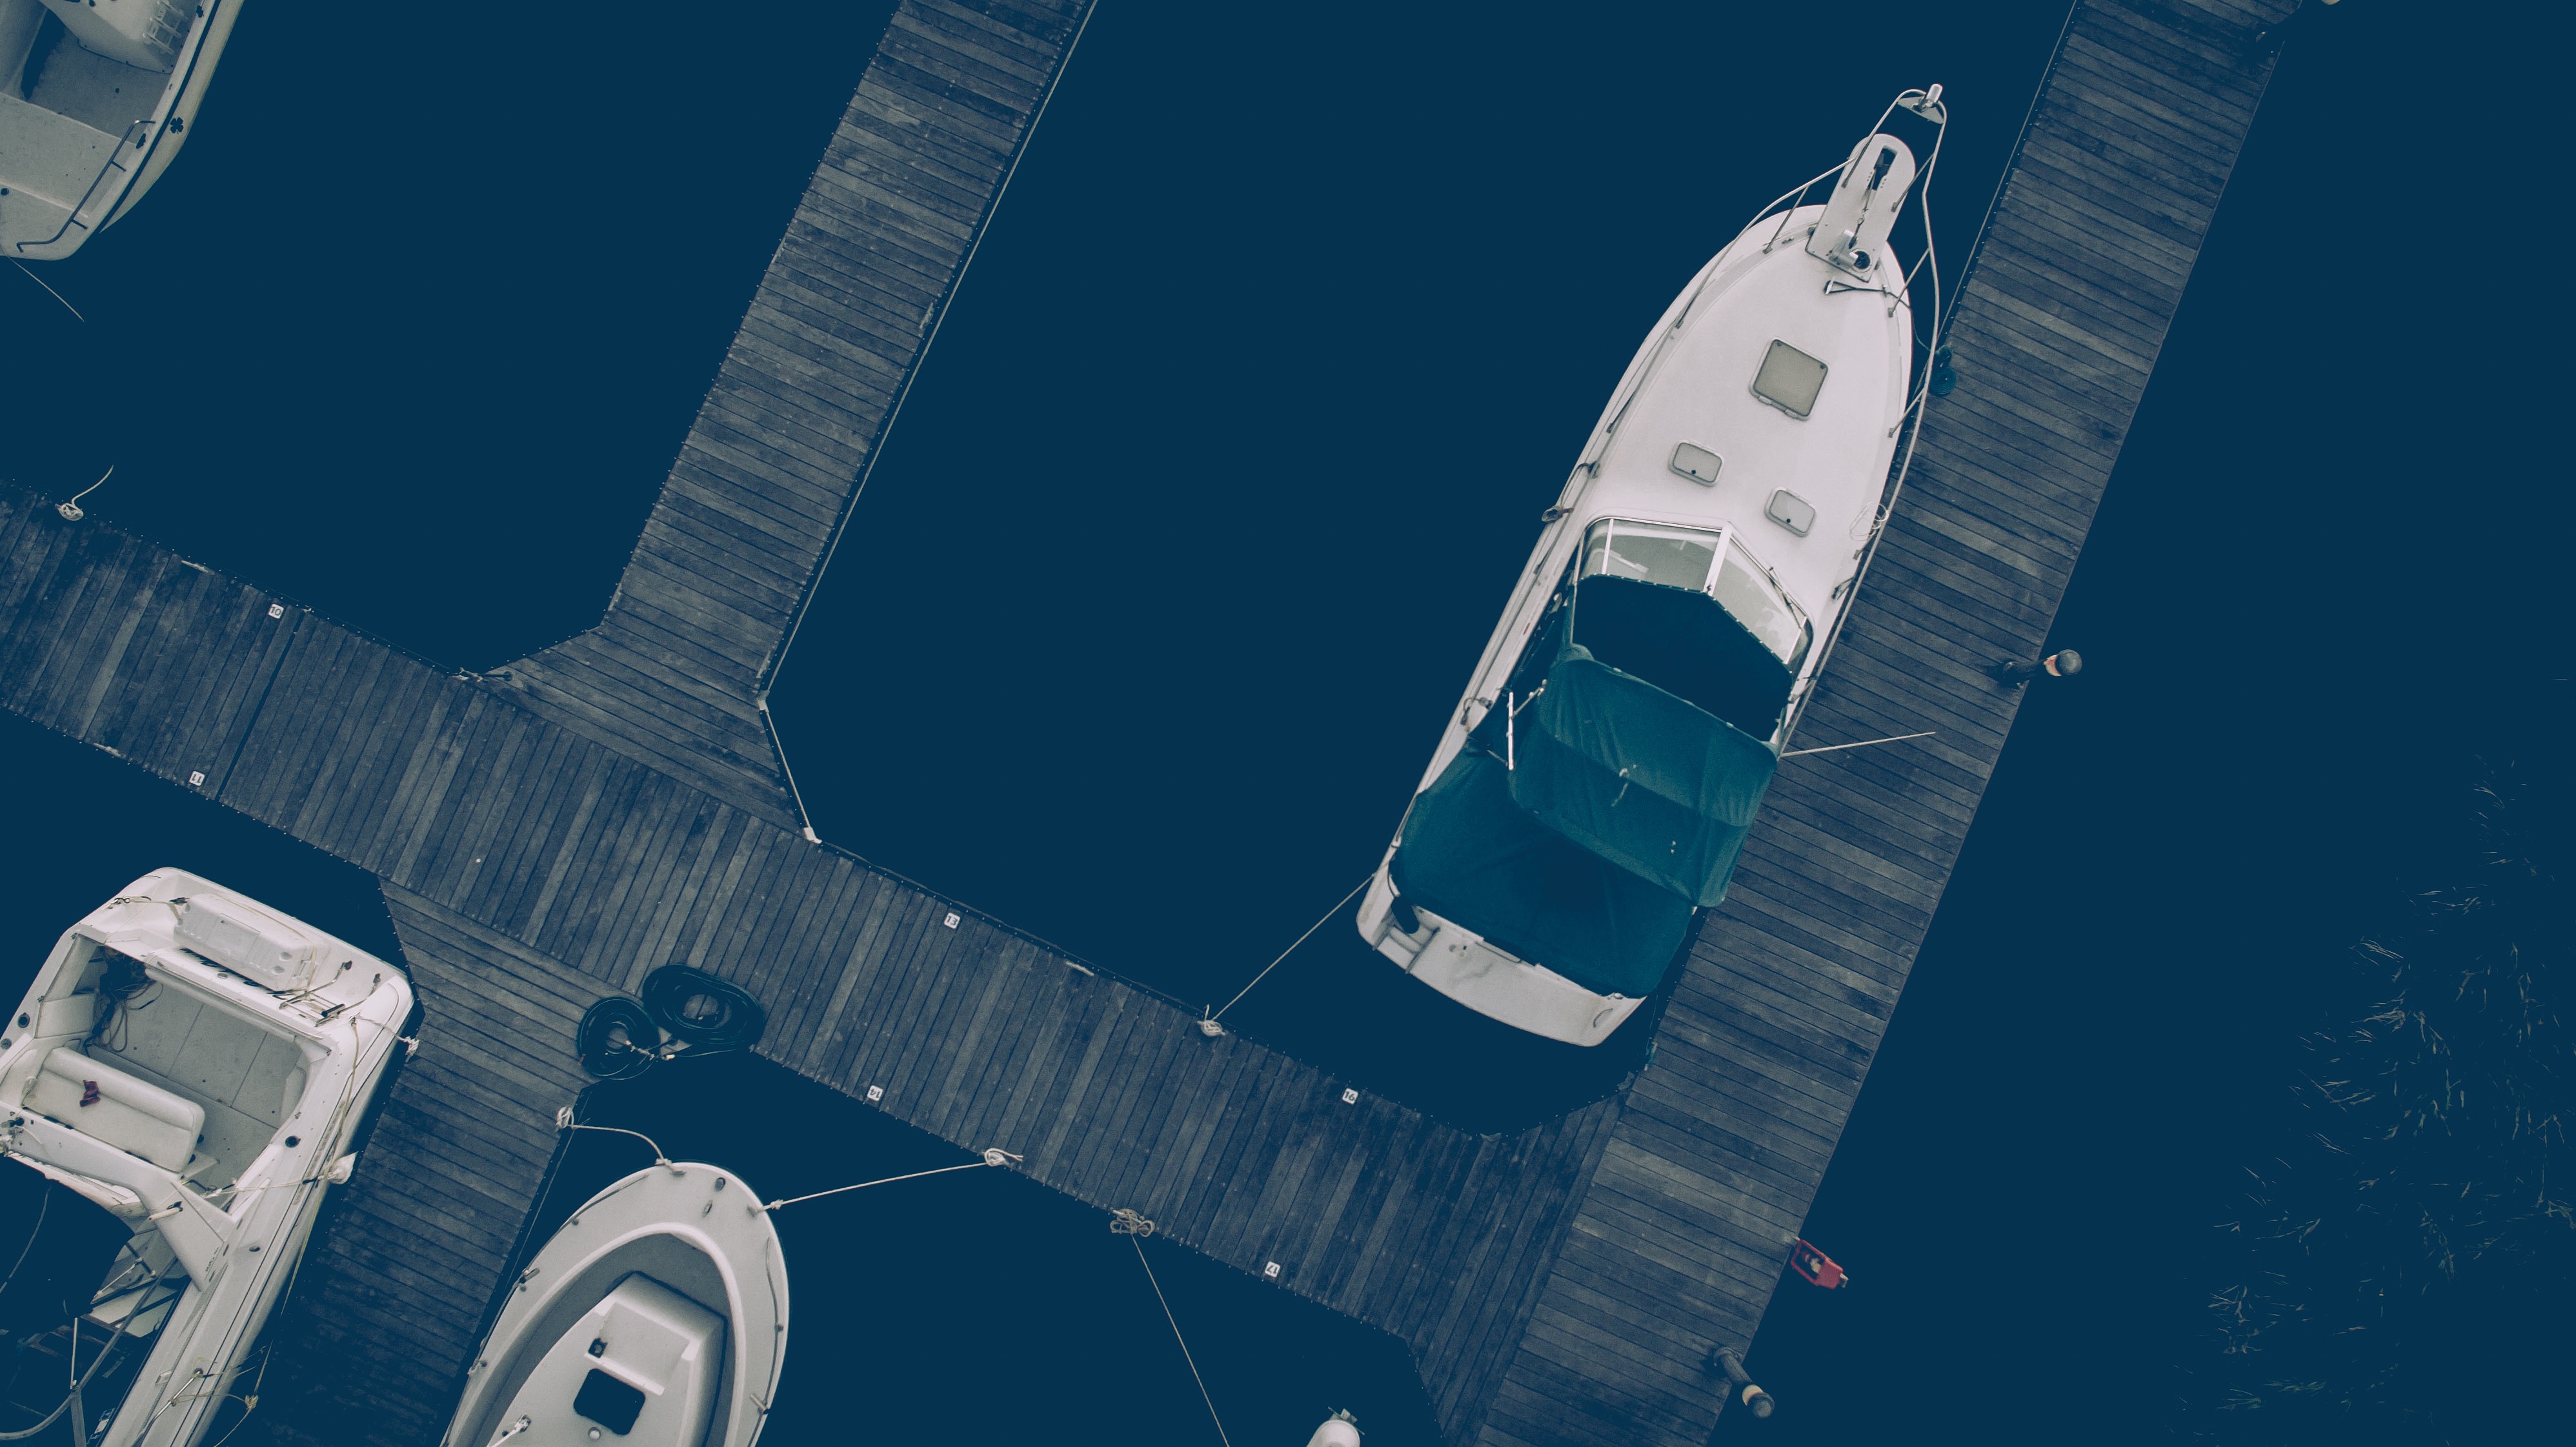
boat, skyscraper, pier, vehicle, tower, flight, blue, aerial, drone, boats, screenshot, spacecraft, aerial photography, atmosphere of earth